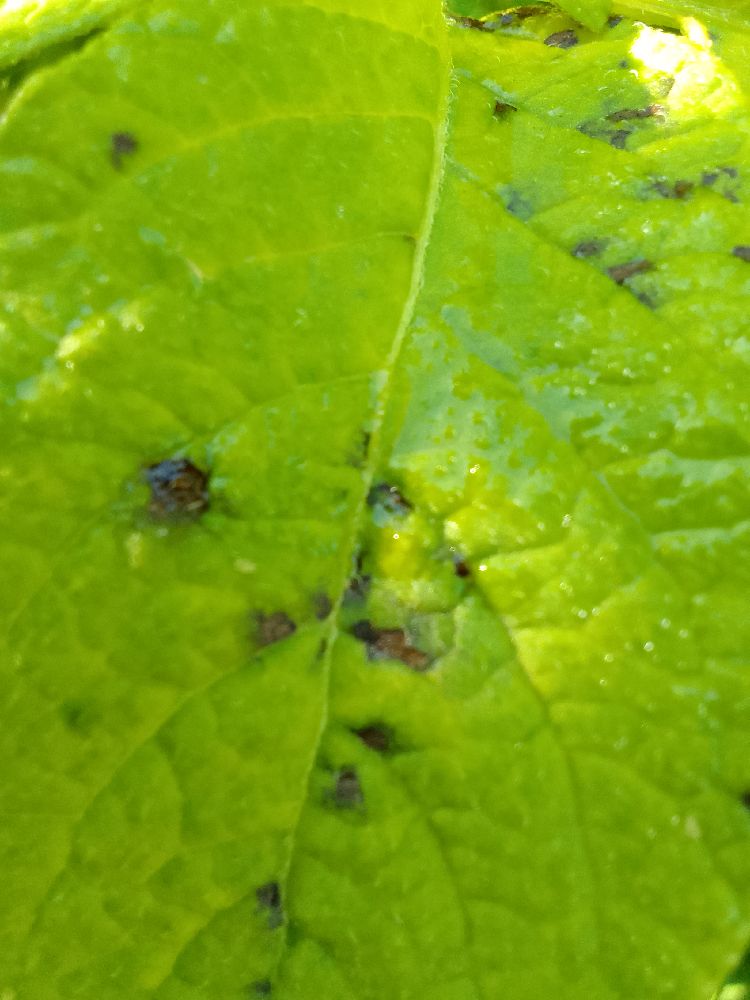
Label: Early blight